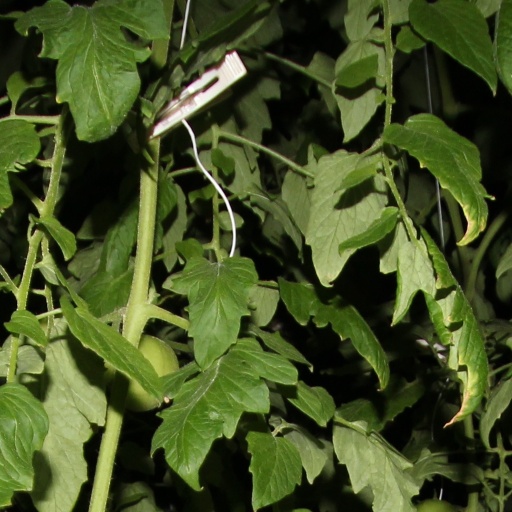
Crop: tomato